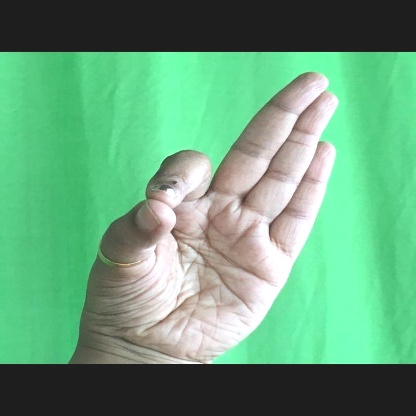
Mudra: Aralam